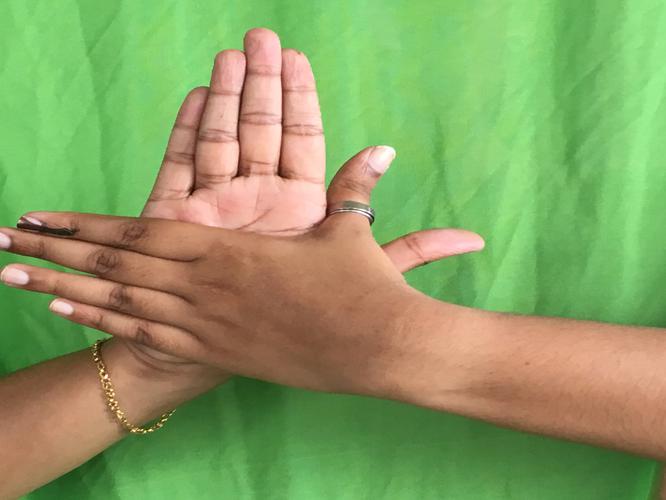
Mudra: Chakra
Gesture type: double_hand